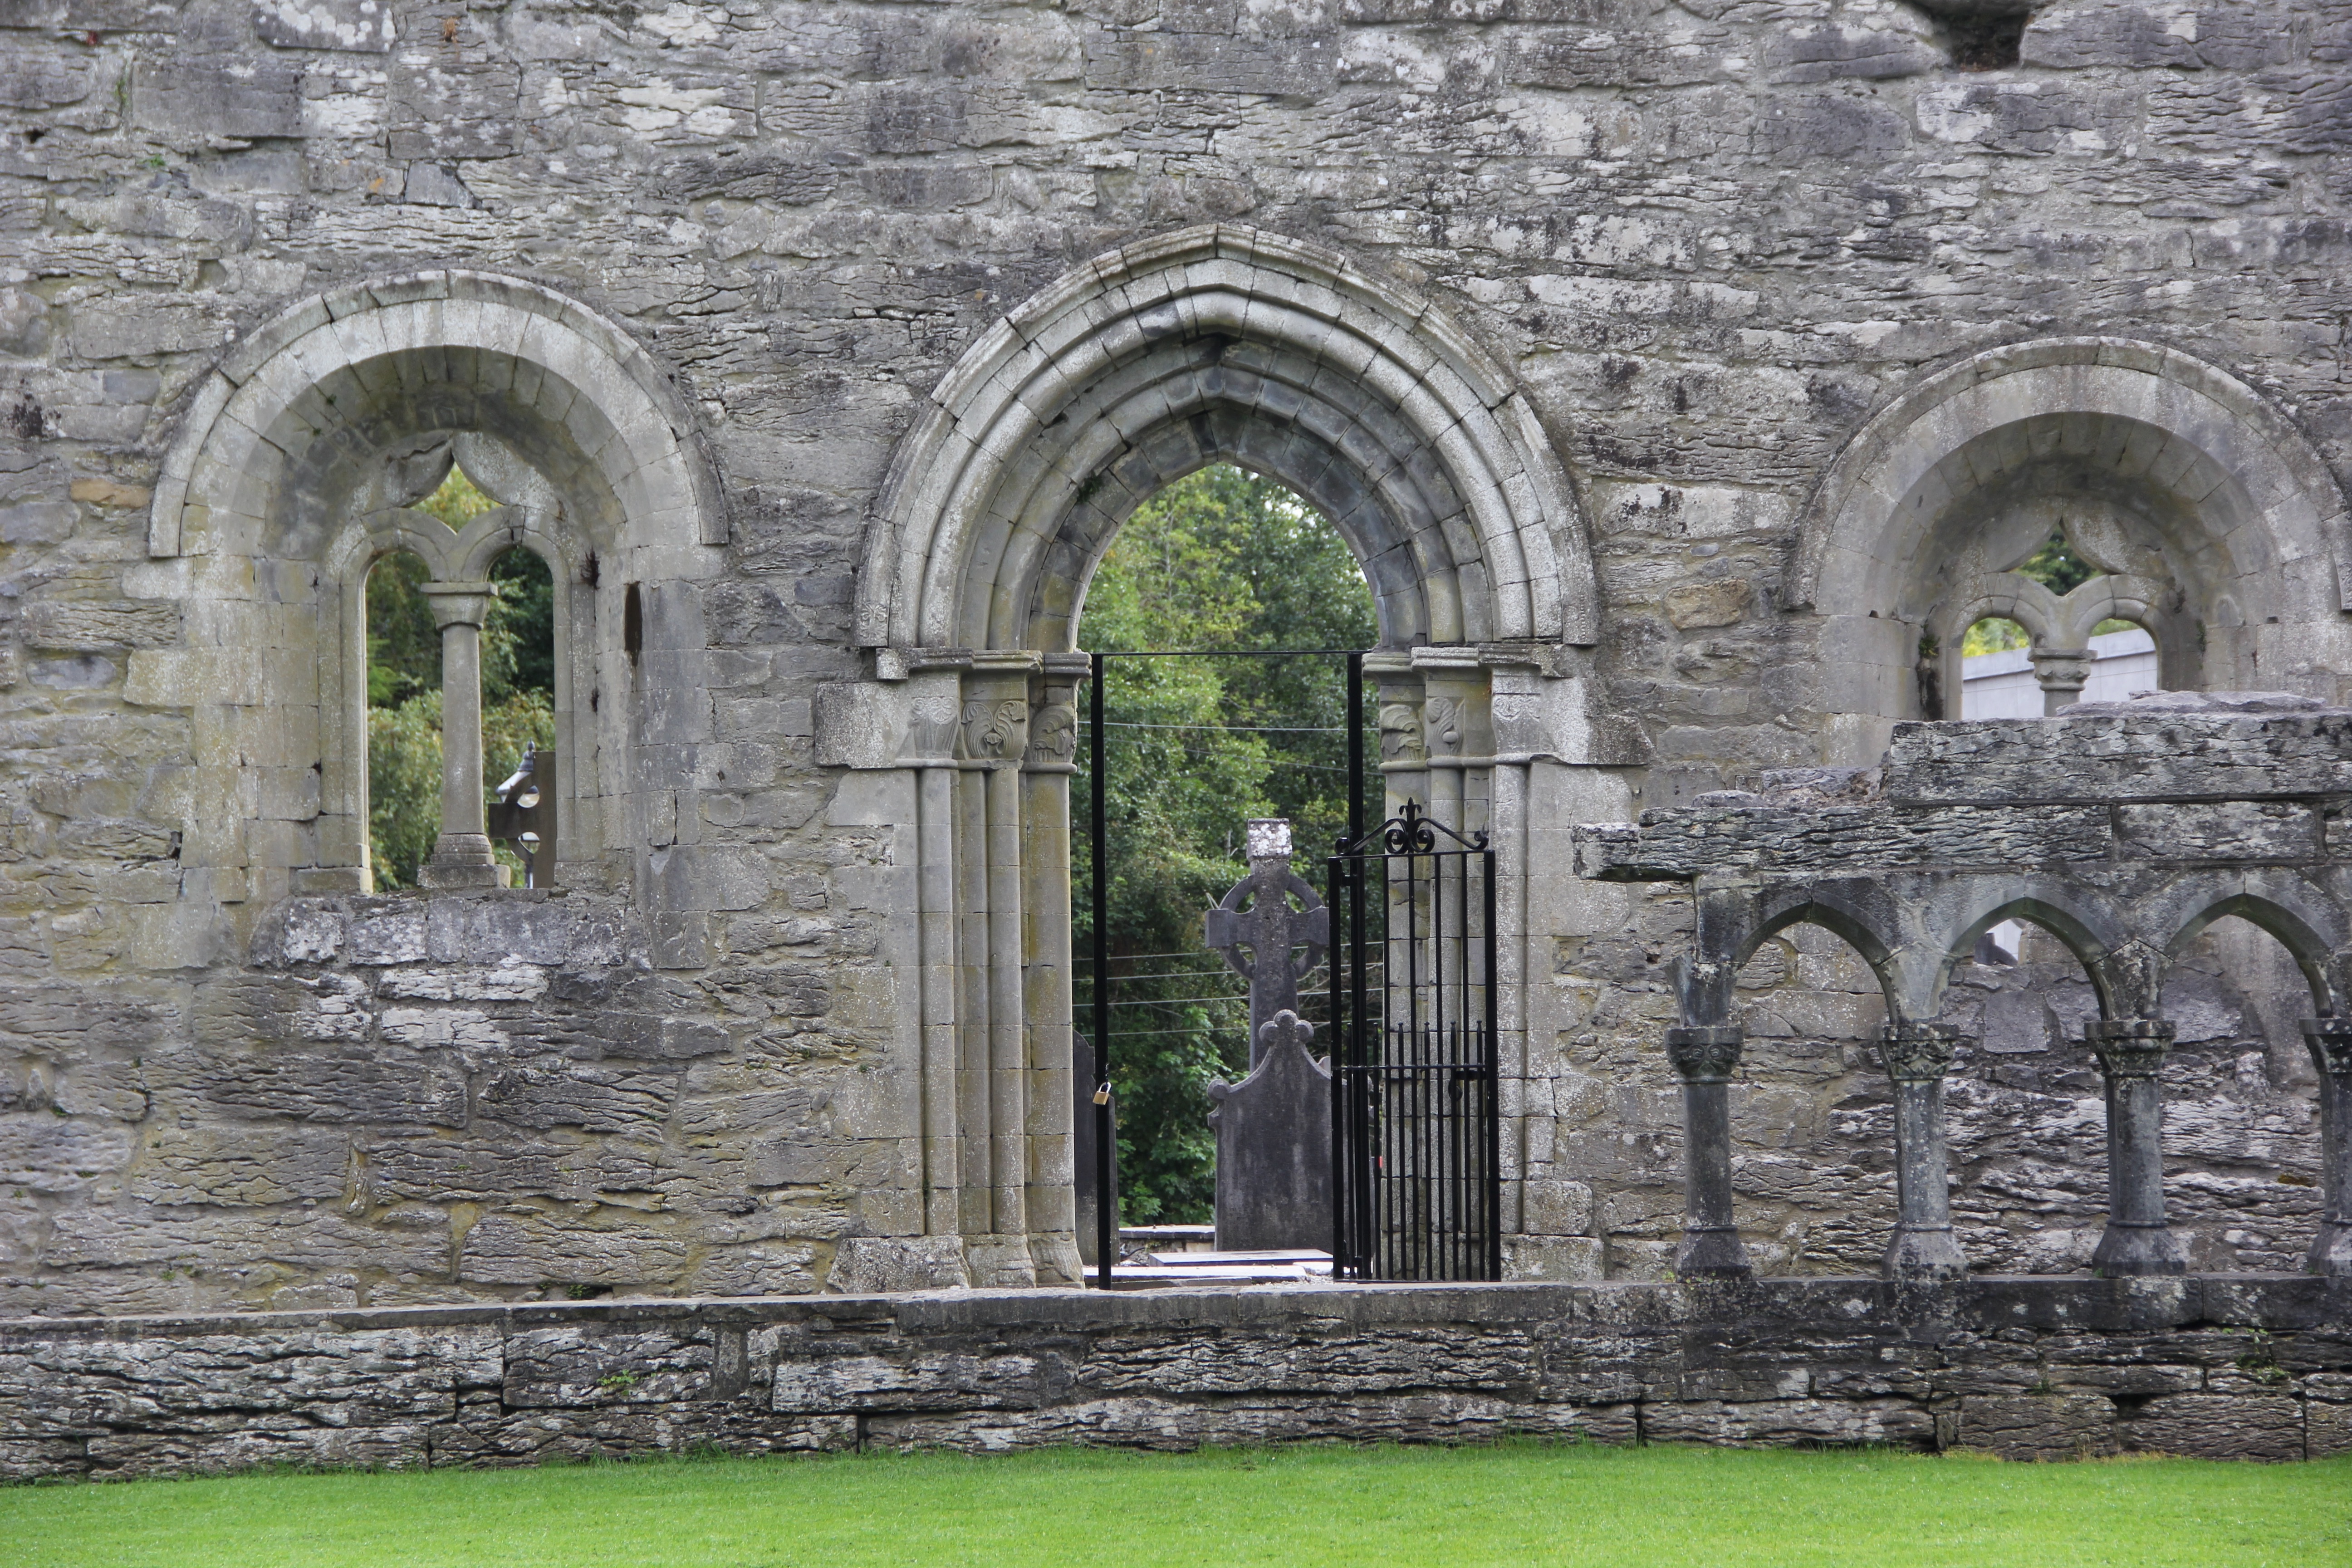
rock, architecture, building, palace, arch, religion, facade, church, chapel, exterior, christian, place of worship, ruins, monastery, abbey, estate, ancient history